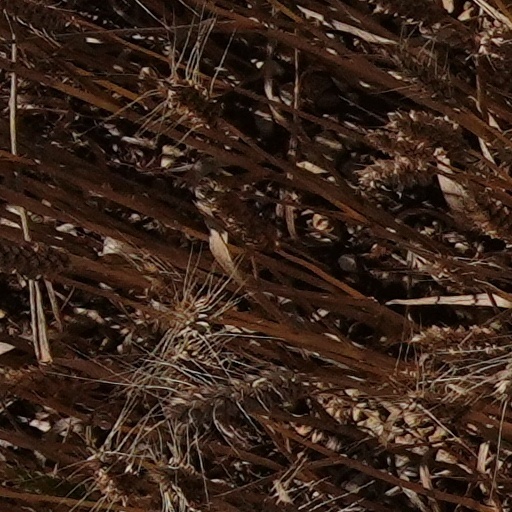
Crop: wheat